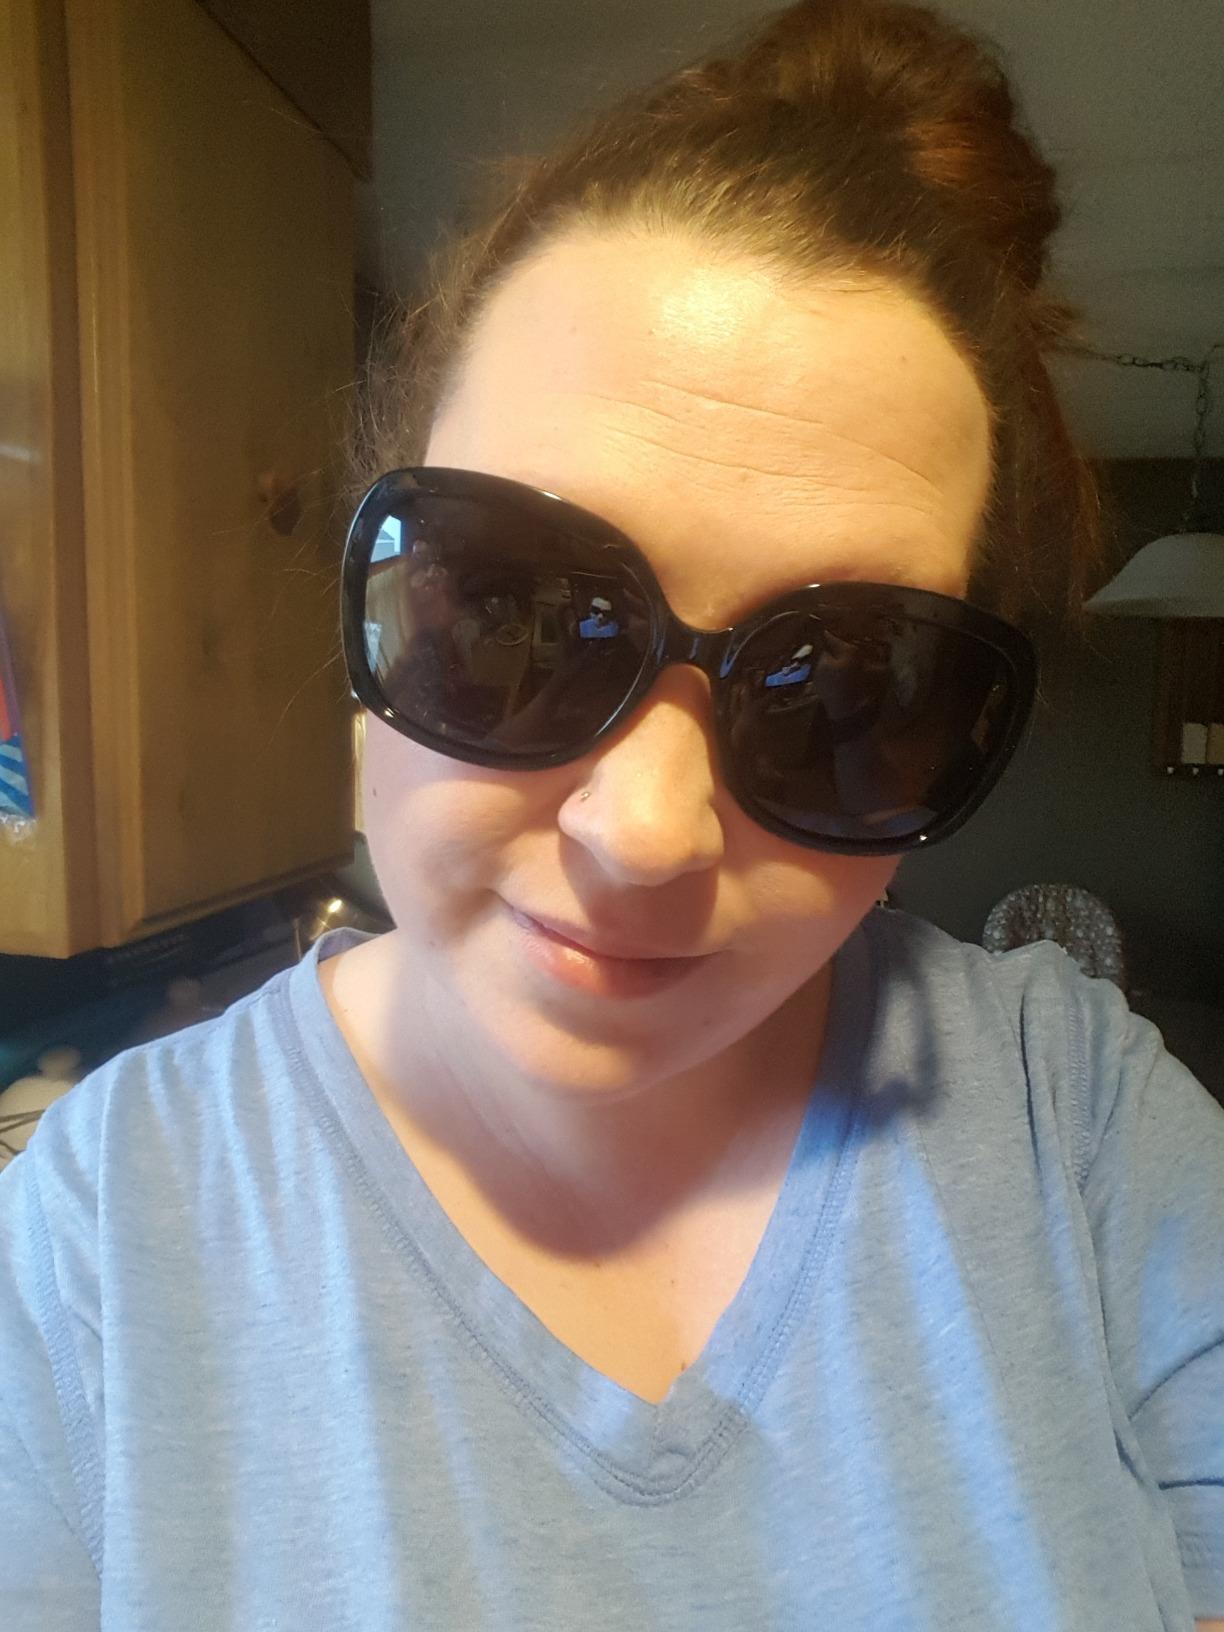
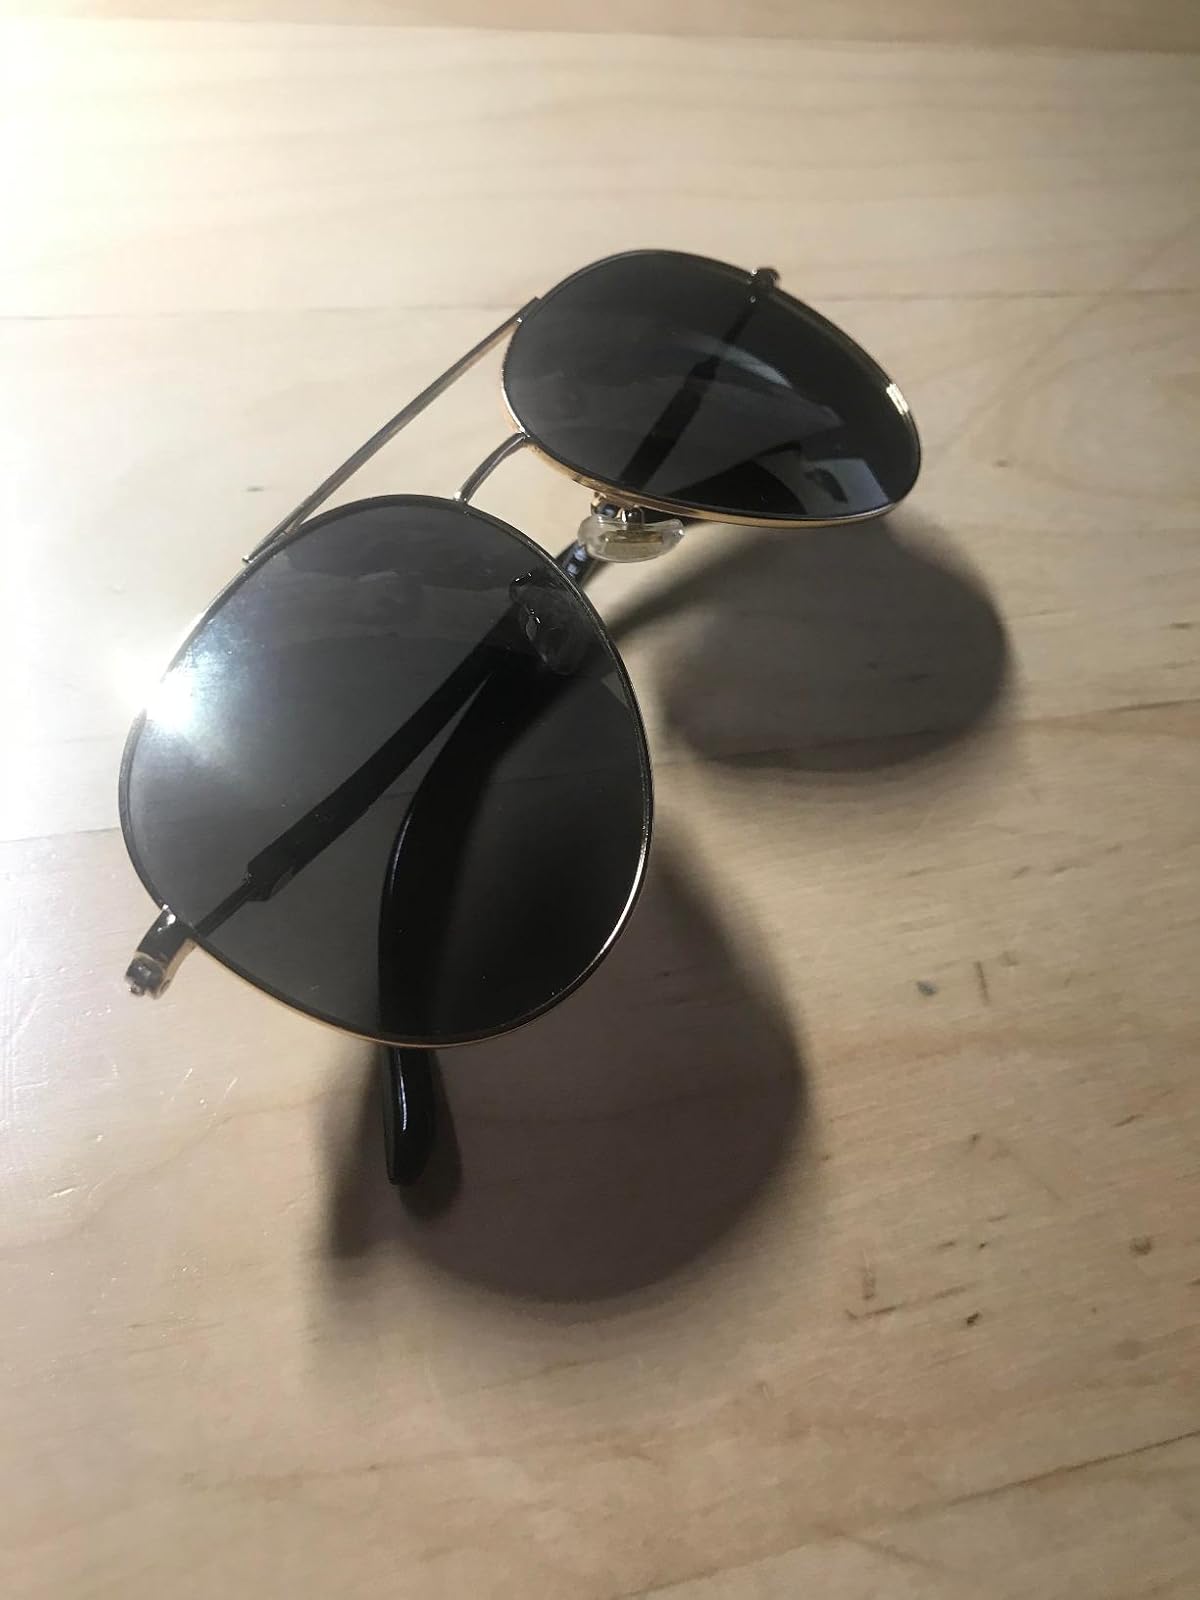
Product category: accessories_sunglasses
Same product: no